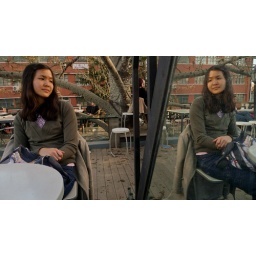
on the roof of a coffee shop and bar in the 798 arts district. P1030711.jpg